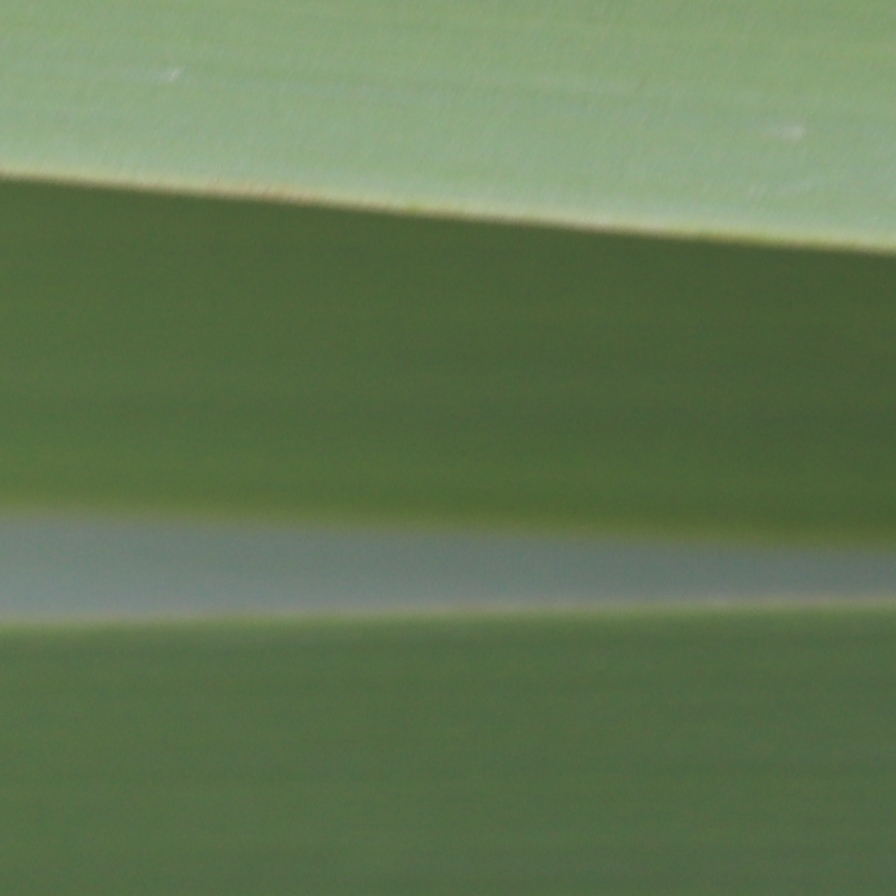
Label: Healthy